Mannheim–Saarbrücken railway

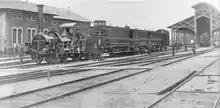
The opening of the Mannheim–Ludwigshafen section on 25 February 1867

In a treaty concluded at the beginning of 1862, the two countries agreed that Baden would take over the construction of the pylons and abutments. Bavaria was given responsibility for the superstructure including tracks and flooring. In July of that year, Baden and Bavarian representatives reached an agreement on the location of the bridge. This required the closure of the original Mannheim station, which was opened in 1840 at the current Tattersall tram stop north of the current Hauptbahnhof as the western terminus of the Baden main line. There was no consensus on this approach, so that further planning could only proceed at the beginning of 1864. The Ludwigshafen–Mannheim train ferry provided a provisional service from 1863. The ferry service quickly reached its limits, so there was strong support in both cities for a bridge. Construction began in February 1865 and the work went well. The masonry material was sourced from the quarries along the Haardt; The railway carried about 24.000 cubic metres of ashlar. The iron superstructure was installed in July 1866. This was followed by load testing of the bridge on 21 and 22 January 1867 and the first train crossed the Rhine bridge on 25 February. However, there were no festivities. The Rhine bridge was initially single track until the second track opened on 10 August 1867. The railway ran along the southern side of the bridge and the road along the northern side. Mannheim received a new station with the new line in 1876.